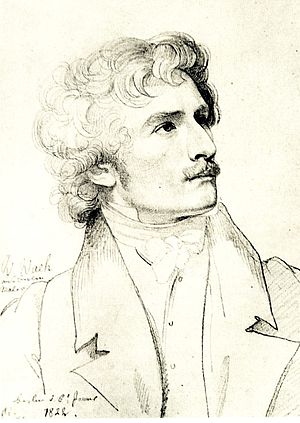
Karl Wilhelm Wach
Karl Wilhelm Wach var en tysk maler.